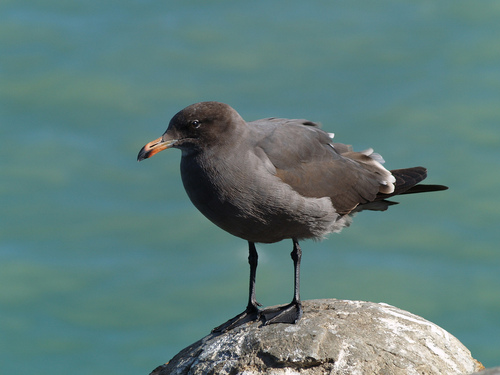
this bird is gray and white feathers, black webbed fee, and a long curved beak.
a big bird with grey feathers and an orange beak.
a medium sized bird that has a long tarsus and medium sized hooked billa bired with a grey bell and breast, the bill is long and flat, with grey tarsus and feet.
bird has webbed feet and long tarsus and a long bill
this bird is mostly gray and has brown wings, a black tail, and a orange and black bill.
this web-footed bird has a gray breast and back with a brown crown and wings, a curved orange beak, and a small white eyering.
grayish-black bird with skinny black legs and a puffy chest. white tip feathers with an orange beak.
this bird has a brown crown, brown primaries, and a grey belly.
a grey bird with long black legs and a long curved beak.
Species: Heermann Gull